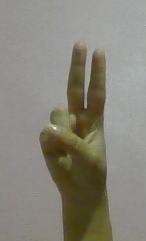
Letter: taa